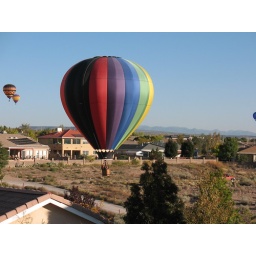
Balloon landing in field beside house